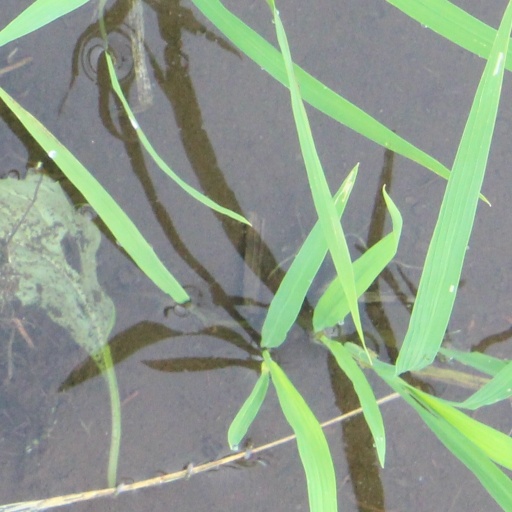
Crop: rice